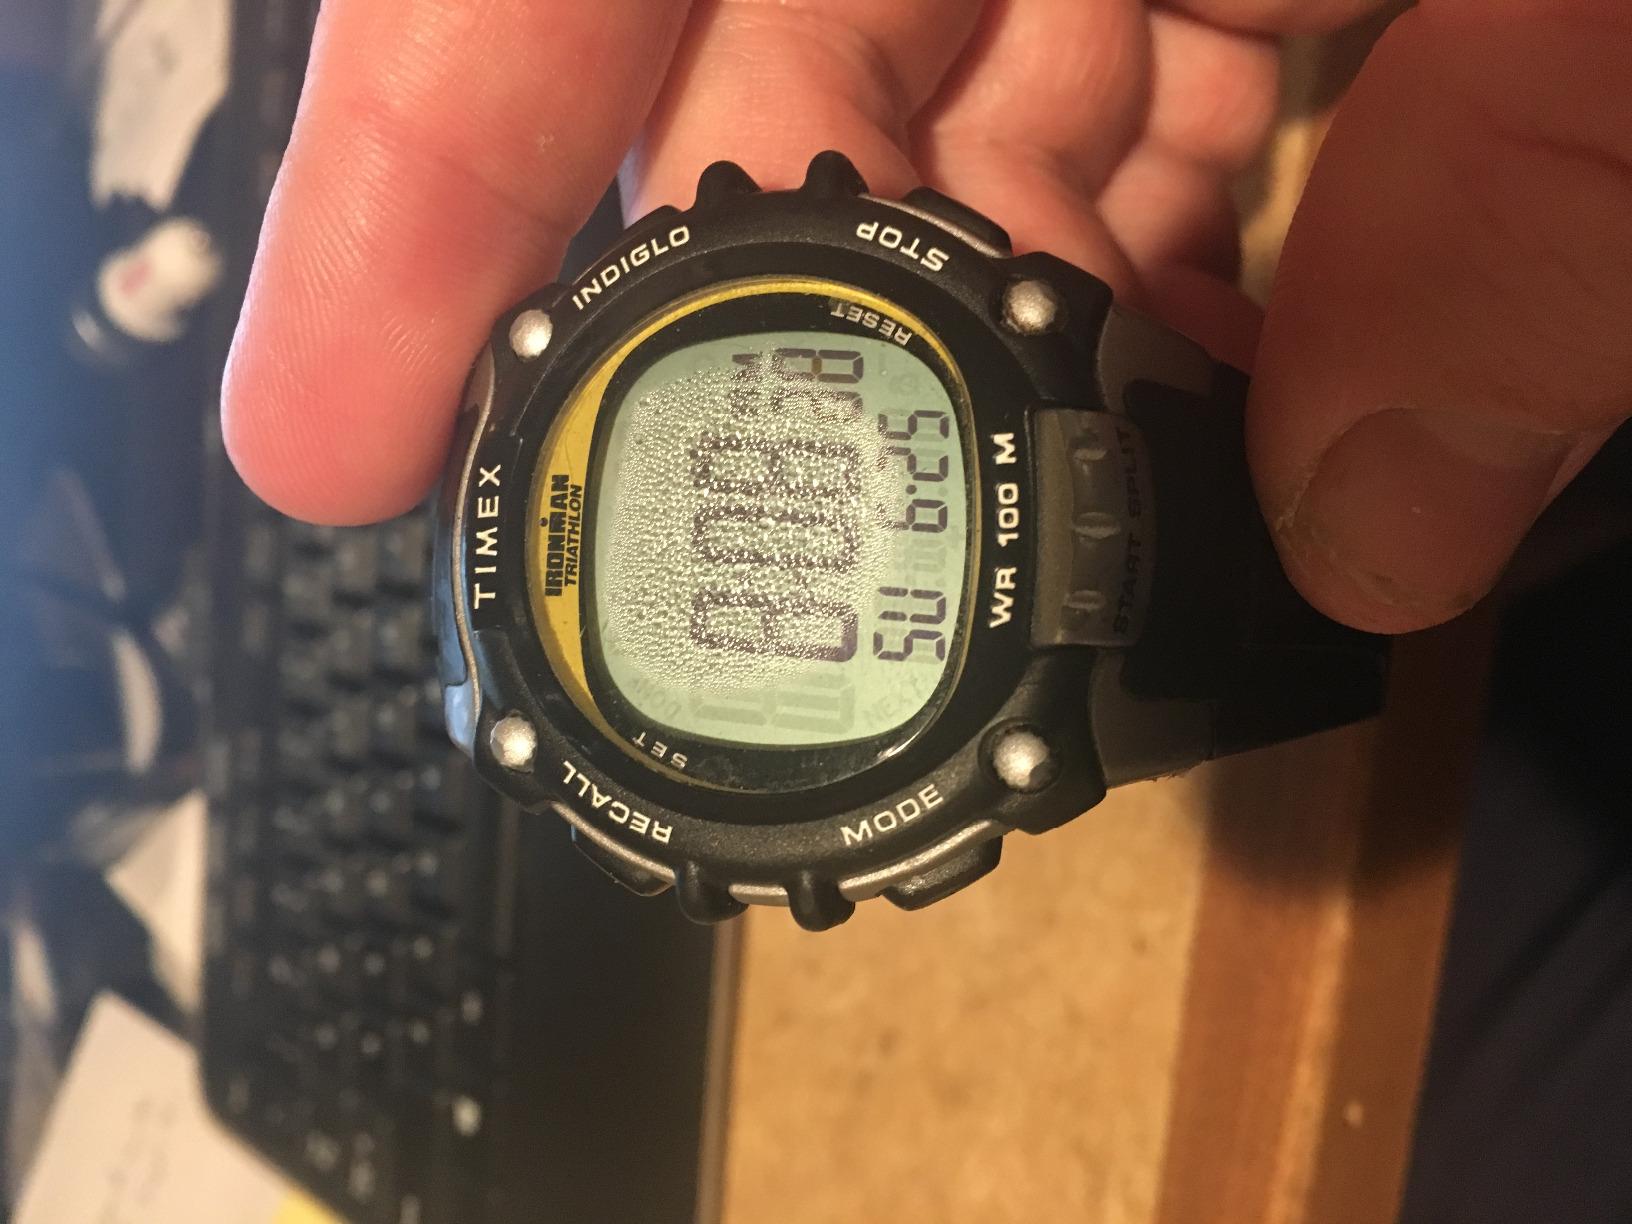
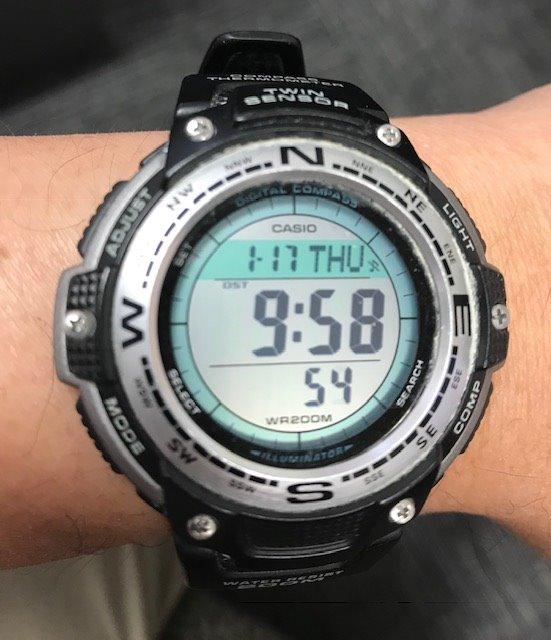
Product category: accessories_watch
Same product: no